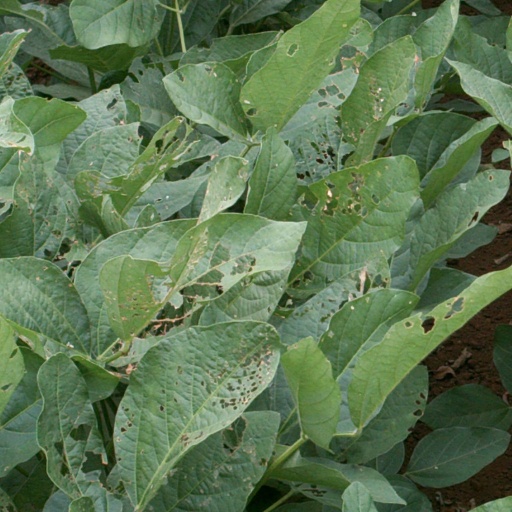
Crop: soybean